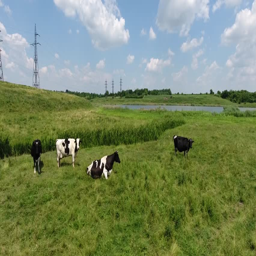
4k aerial shot of cows grazing on a green field